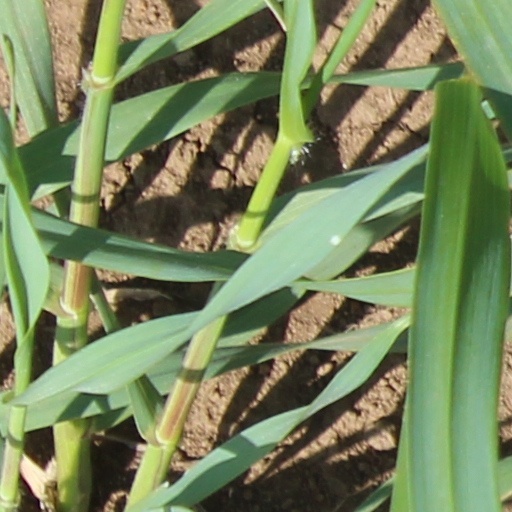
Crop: wheat